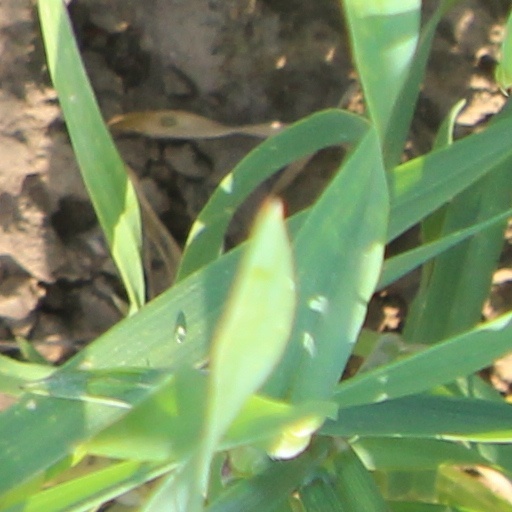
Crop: wheat